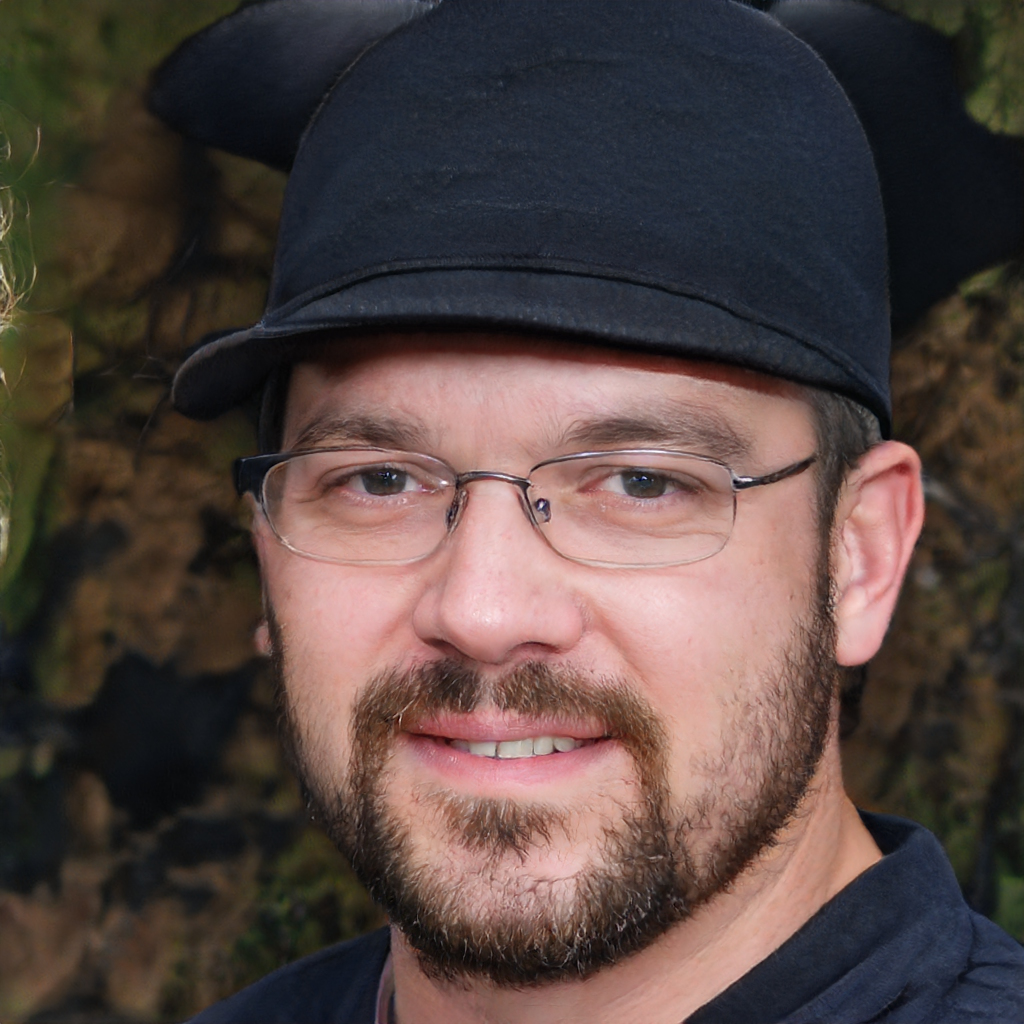
Gender: Male